Winterreise

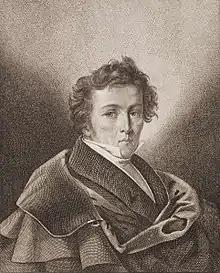
Wilhelm Müller

Between the 1823 and 1824 editions, Müller varied the texts slightly and also (with the addition of the further 12 poems) altered the order in which they were presented. Owing to the two stages of composition, Schubert's order in the song-cycle preserves the integrity of the cycle of the first twelve poems published and appends the twelve new poems as a "Fortsetzung" ("Continuation"), following Müller's order (if one excludes the poems already set) with the one exception of switching "Die Nebensonnen" and "Mut!". In the complete book edition, Müller's final running-order was as follows:"Gute Nacht"; "Die Wetterfahne"; "Gefror'ne Tränen"; "Erstarrung"; "Der Lindenbaum"; "Die Post"; "Wasserflut"; "Auf dem Flusse"; "Rückblick"; "Der greise Kopf"; "Die Krähe"; "Letzte Hoffnung"; "Im Dorfe"; "Der stürmische Morgen"; "Täuschung"; "Der Wegweiser"; "Das Wirtshaus"; "[Das] Irrlicht"; "Rast"; "Die Nebensonnen"; "Frühlingstraum"; "Einsamkeit"; "Mut!"; "Der Leiermann".Thus, Schubert's numbers would run 1–5, 13, 6–8, 14–21, 9–10, 23, 11–12, 22, 24, a sequence occasionally attempted by Hans Joachim Moser and Günther Baum.